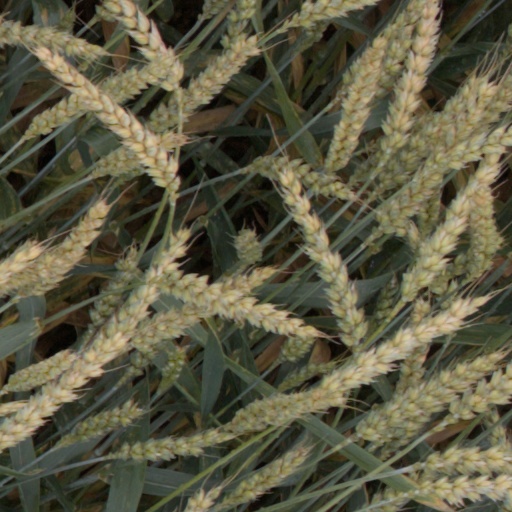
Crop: wheat